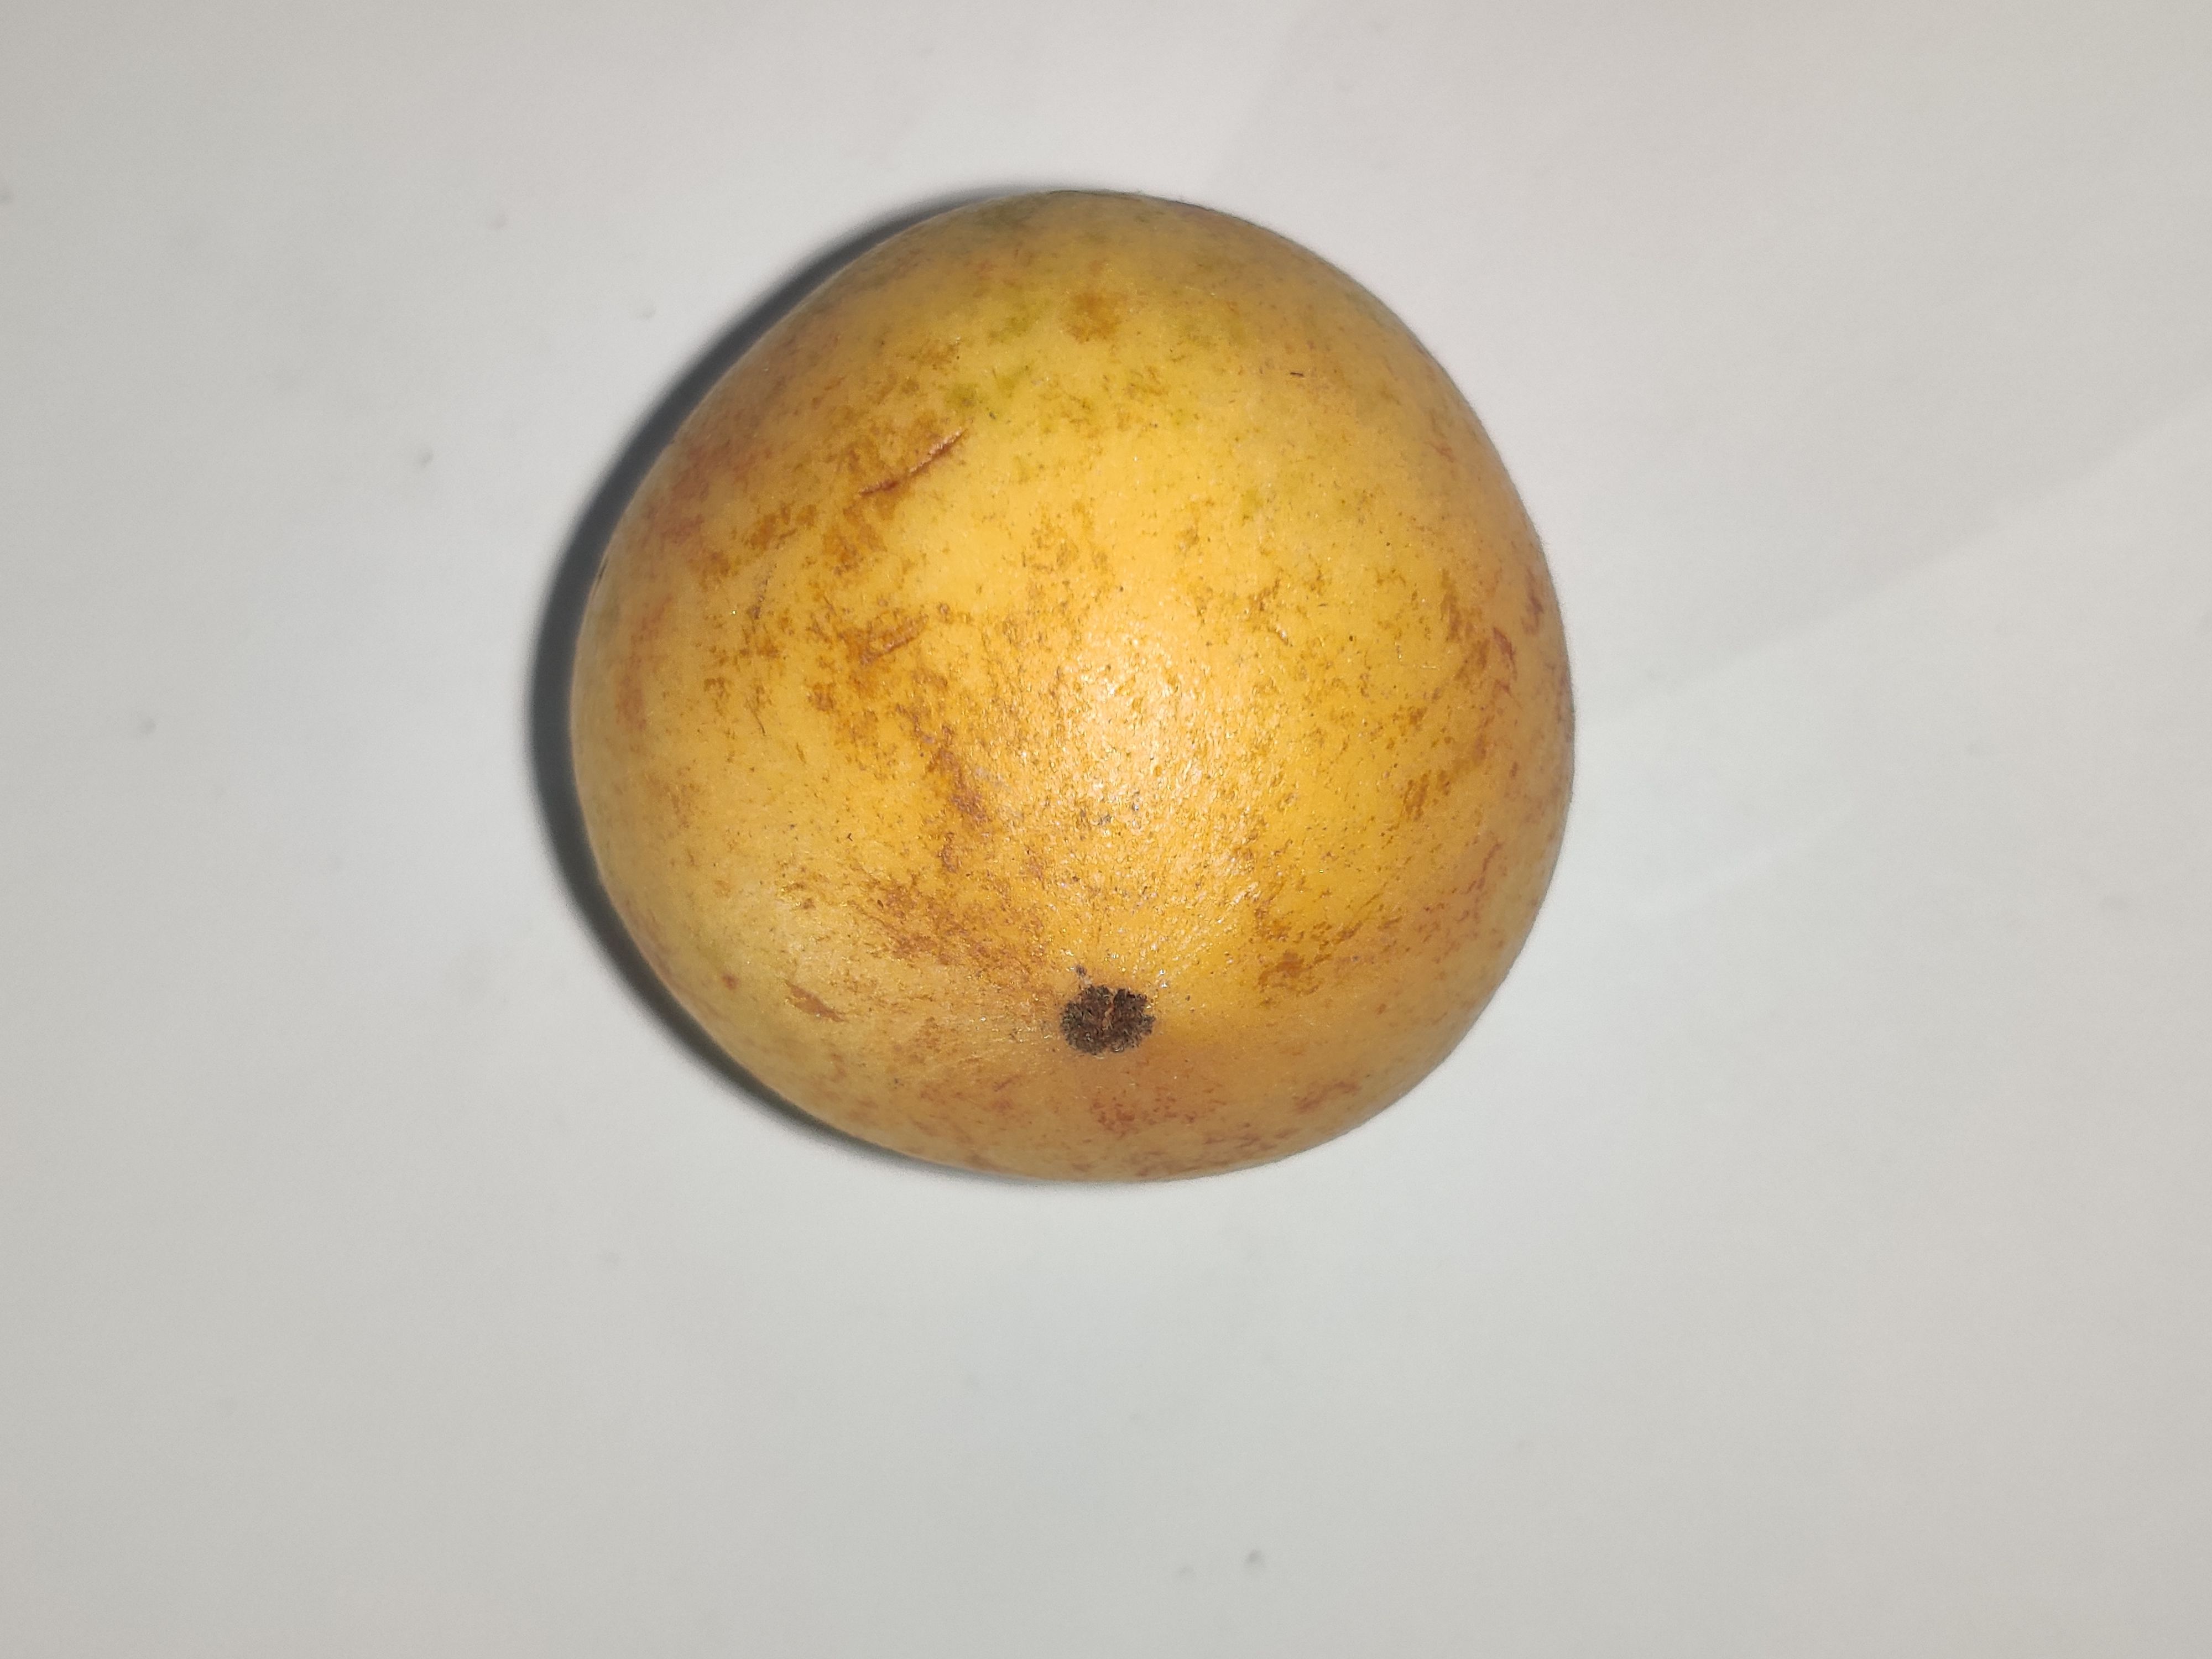
Fruit: burmese-grape
Grade: 1st-grade